Mercenaries of the ancient Iberian Peninsula

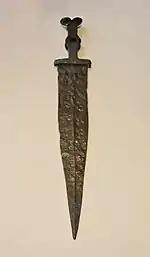
A Celtiberian "gladius hispaniensis", used by Hannibal's mercenaries and adopted by the Romans.

Upon Hamilcar Barca's arrival to Hispania in 237 BC, he succeeded at conquering multiple Hispanic tribes and drawing reinforcements from them, employing alliances, payment and hostages depending on the case. His son Hannibal continued his effort after his death with plans to lead an expeditionary army to Italy. As mentioned earlier, in this case it is again difficult to differentiate between true mercenaries and conscripted vassals: it can only be inferred that they would work for a payment whenever their origin was not of conquered regions, as apparently Hannibal himself only distinguished among his Hispanics by the form and degree of their allegiance. Thus, in 218, before departing from Cartagena, he sent 16,000 Bastetani, Oretani and Olcade serfs to garrison Carthage in exchange for 15,200 African javelin throwers, seeking to prevent any possible rebellion of any of them due to the distance from their home lands. He also released, before crossing the Pyrenees, many Carpetanians who did not wish to leave Hispania. As a consequence of those moves, Hannibal kept only those with a bond of devotion to him, which would presumably include mercenaries and the most loyal vassals. It is estimated that between 8,000 and 10,000 Hispanics, counting the sum of their many peninsular peoples, reached Italy with Hannibal. The majority of them might have been still alive and serving when he returned to Carthage in 202, proving the reliability that had moved the Punics to hire them.